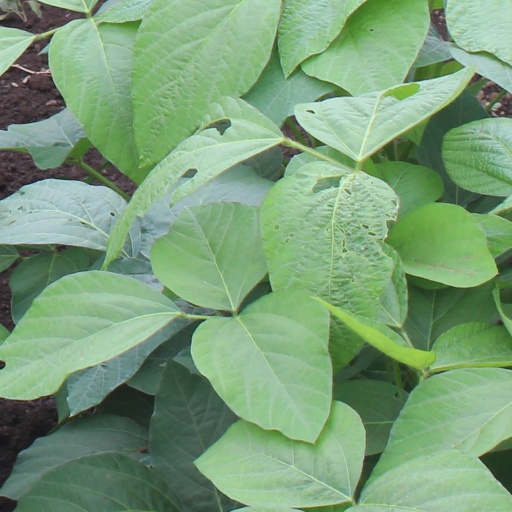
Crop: soybean